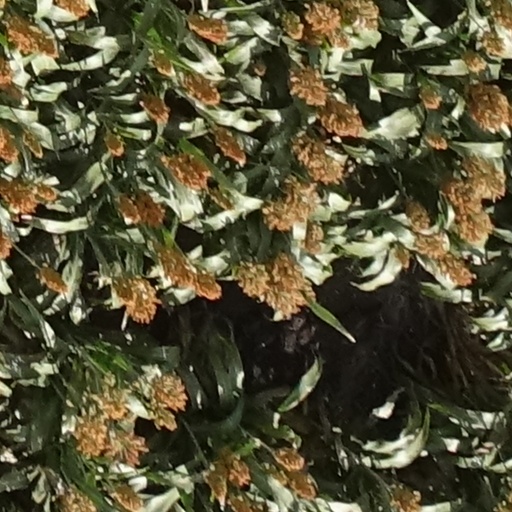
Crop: sorghum